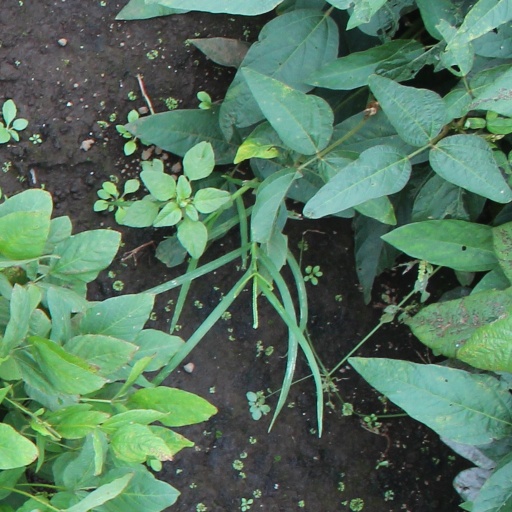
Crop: soybean